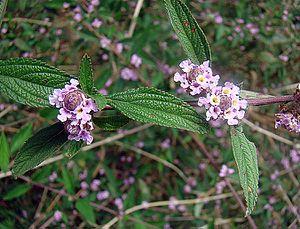
Lippia alba est une espèce de plantes à fleurs de la famille des verveines. Elle est originaire du sud des États-Unis au nord de l'Amérique du Sud en passant par le Mexique, les Caraïbes, et l'Amérique Centrale. L'espèce a été introduite en Australie et en Inde.